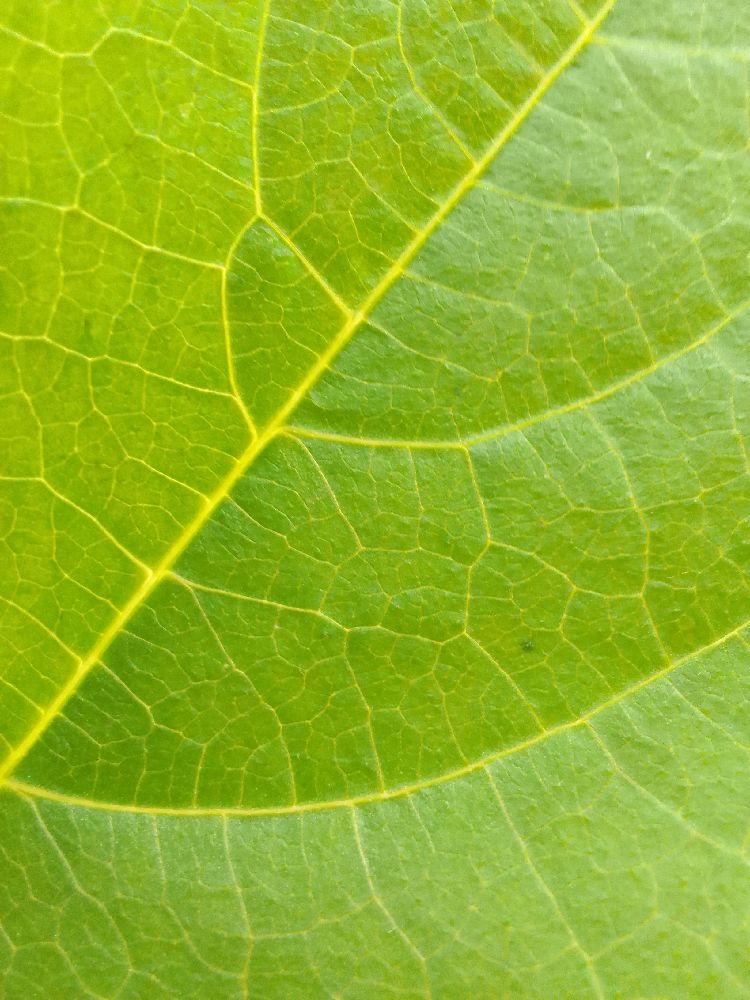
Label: healthy